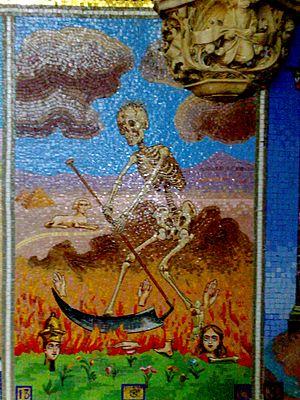
Mosaïque de la Chapelle du château des Avenières à Cruseilles en Haute-Savoie, France, représentant la carte de la Mort des Tarots divinatoires.